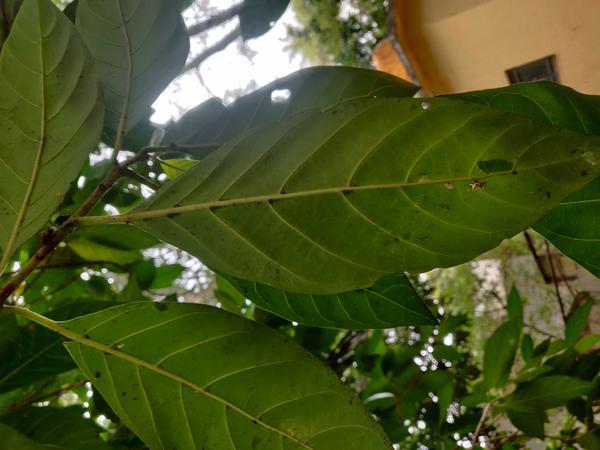
Plant: Nooni